Hatzegopteryx

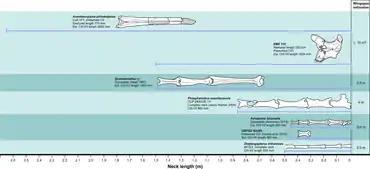
Neck length of "Hatzegopteryx" (second from top) compared to comparable azhdarchids; "Arambourgiania" (at top), "Quetzalcoatlus" sp. (third from top)

As a consequence of its robust, thick-walled vertebrae, the neck of "Hatzegopteryx" was much stronger than that of "Arambourgiania". This can be quantified using relative failure force, which is the bone failure force of a vertebra divided by the body weight of the pterosaur that it belongs to, estimated at for "Arambourgiania" and "Hatzegopteryx". While "Arambourgiania"'s neck vertebrae fail at about half of its body weight, the posterior neck vertebrae of "Hatzegopteryx" can withstand anywhere between five and ten body weights, depending on the loading of the bone. Even the hypothetically longer anterior neck vertebrae of "Hatzegopteryx" would be able to withstand four to seven body weights.